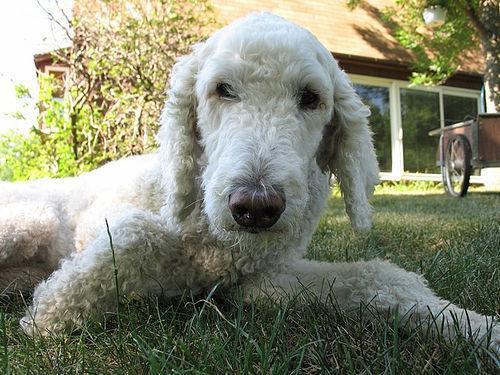
standard_poodle